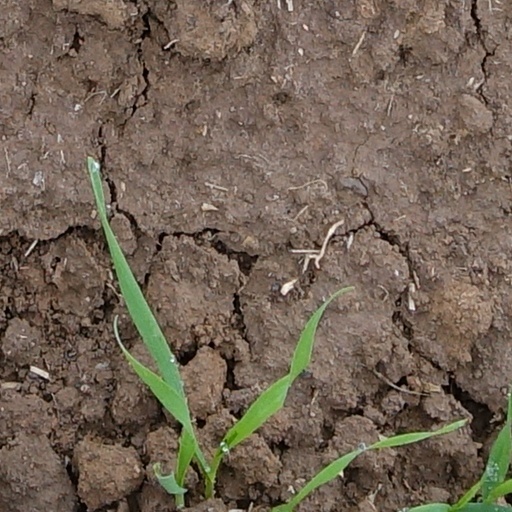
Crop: wheat